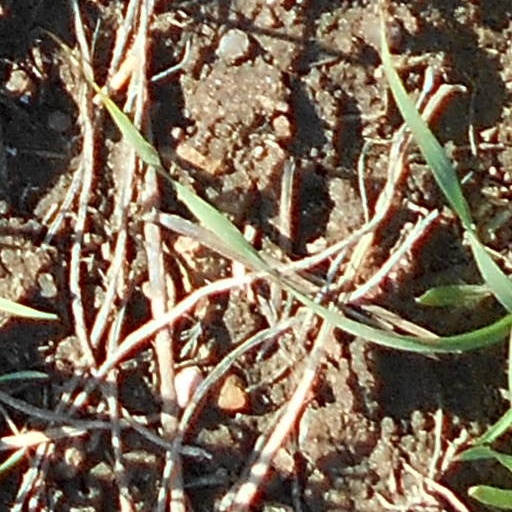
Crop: wheat